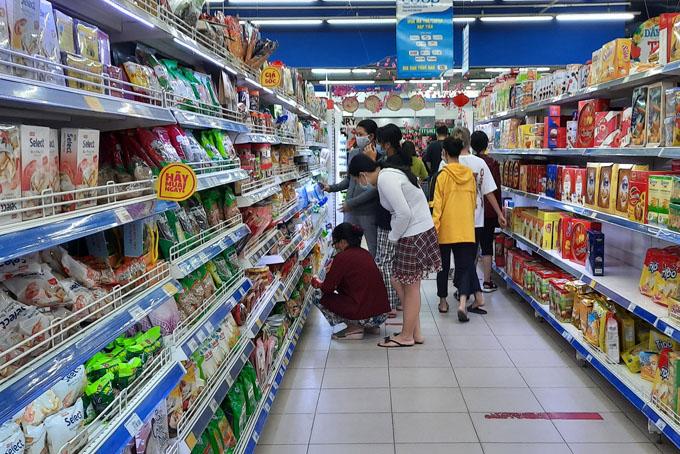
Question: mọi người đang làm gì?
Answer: đang mua sắm ở khu siêu thị